Ross Branch (railway line)

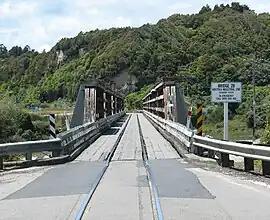
The road/rail bridge over the Arahura River. Note signage for the Hokitika Industrial Line

To the south of Hokitika was a thickly wooded country, and with the prospect of significant logging traffic, surveys for an extension of the railway were undertaken. In 1901, the government approved the construction of the extension, and preliminary work was well underway by August 1902. The first section, from Hokitika to Ruatapu, was opened on 9 November 1906, and the full line to Ross was completed on 1 April 1909.